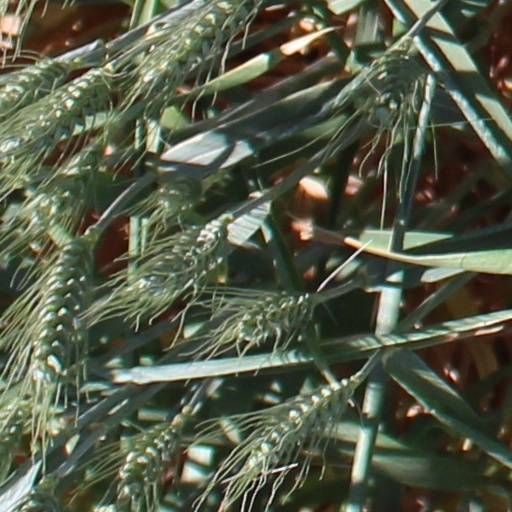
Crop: wheat